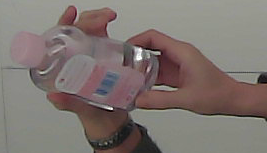
Product: johnson_baby